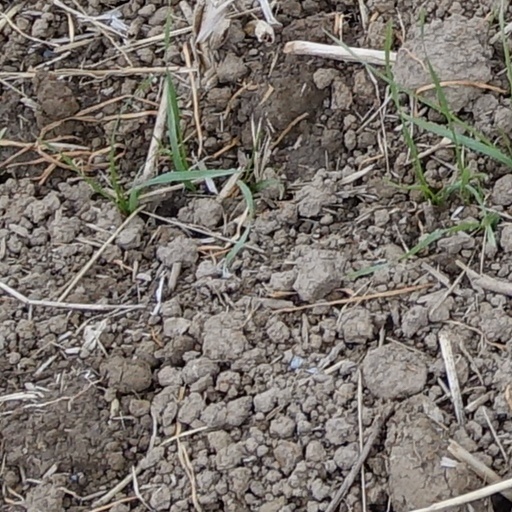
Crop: wheat